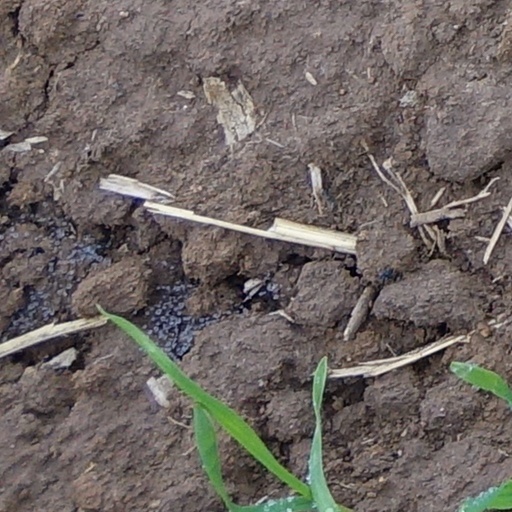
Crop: wheat